Cheshire Artillery Volunteers

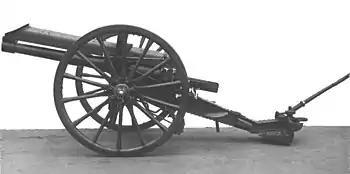
15-pounder gun, issued to the Territorial Force.

The unit was the third field artillery brigade in the TF's Welsh Division. In 1912 the Flintshire battery was disbanded and replaced by a 3rd Cheshire Bty at Wistaston Road, Crewe, and in 1913 the unit was redesignated Cheshire Brigade, RFA, when the ammunition column was similarly redesignated. The batteries were each issued with four 15-pounder guns.